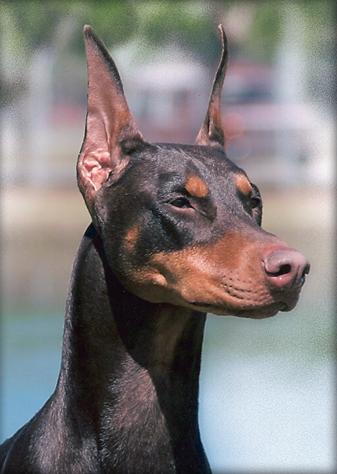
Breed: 209-n000054-Doberman